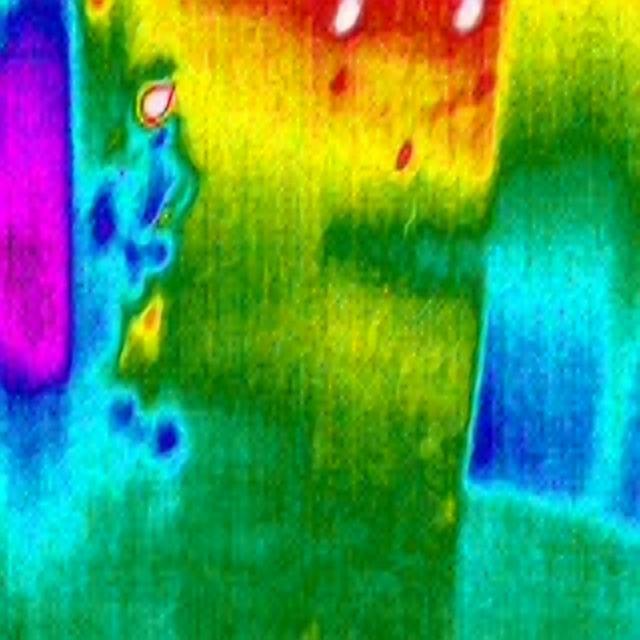
Detected objects:
label: person